Edwin Walker

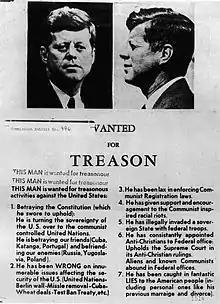
Walker sponsored handbill

Walker organized an October 24, 1963, UN Day attack on Adlai Stevenson, American ambassador to the United Nations, in Dallas. In mid-October 1963, Walker rented the same Dallas Memorial Auditorium in which Stevenson would later speak. He promoted his opposition event as "US Day" and he invited members of the John Birch Society, the National Indignation Convention, the Minutemen and other organizations opposed to communism and the United Nations.